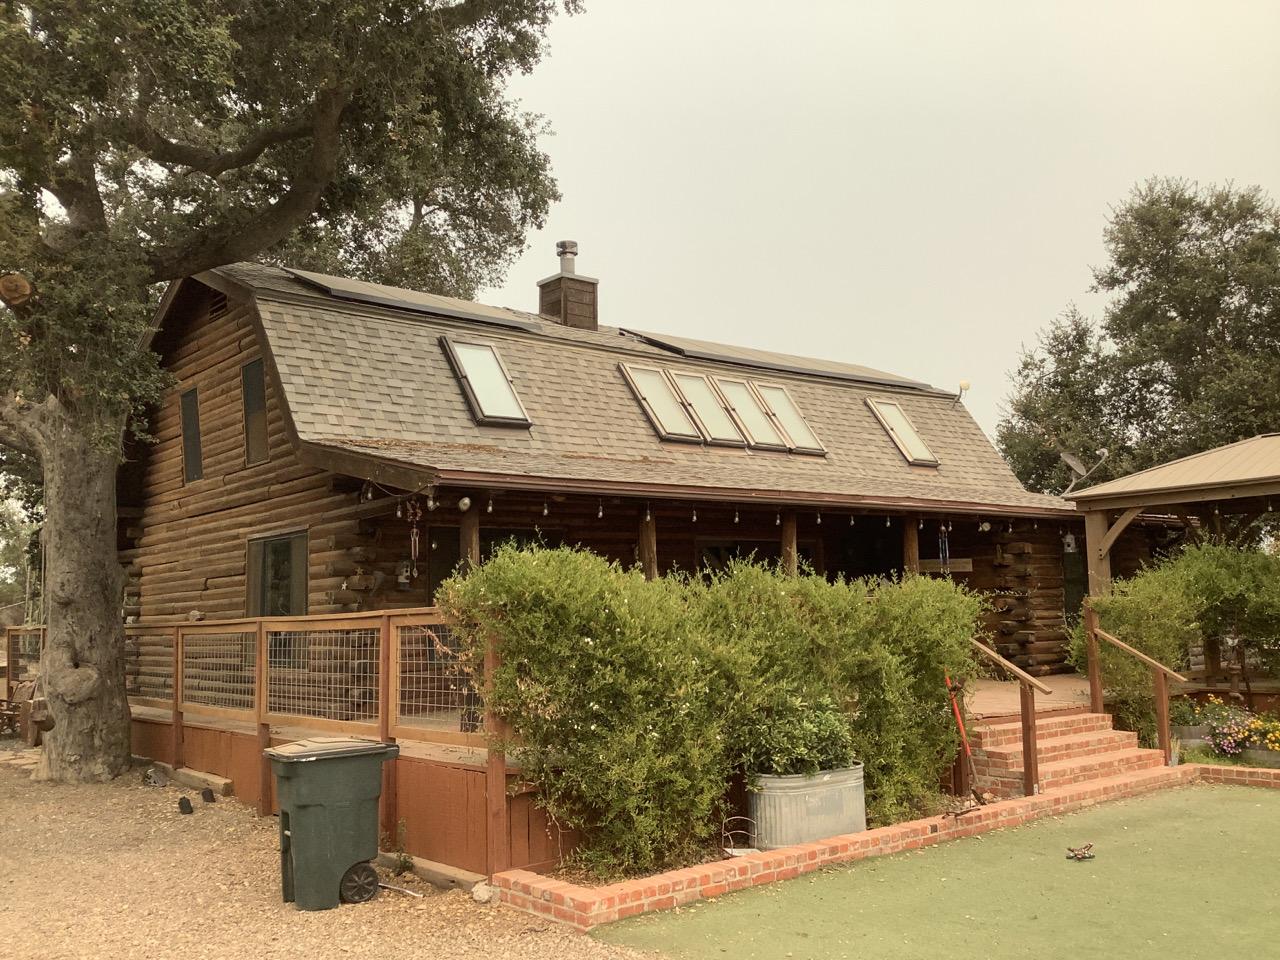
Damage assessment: no_damage